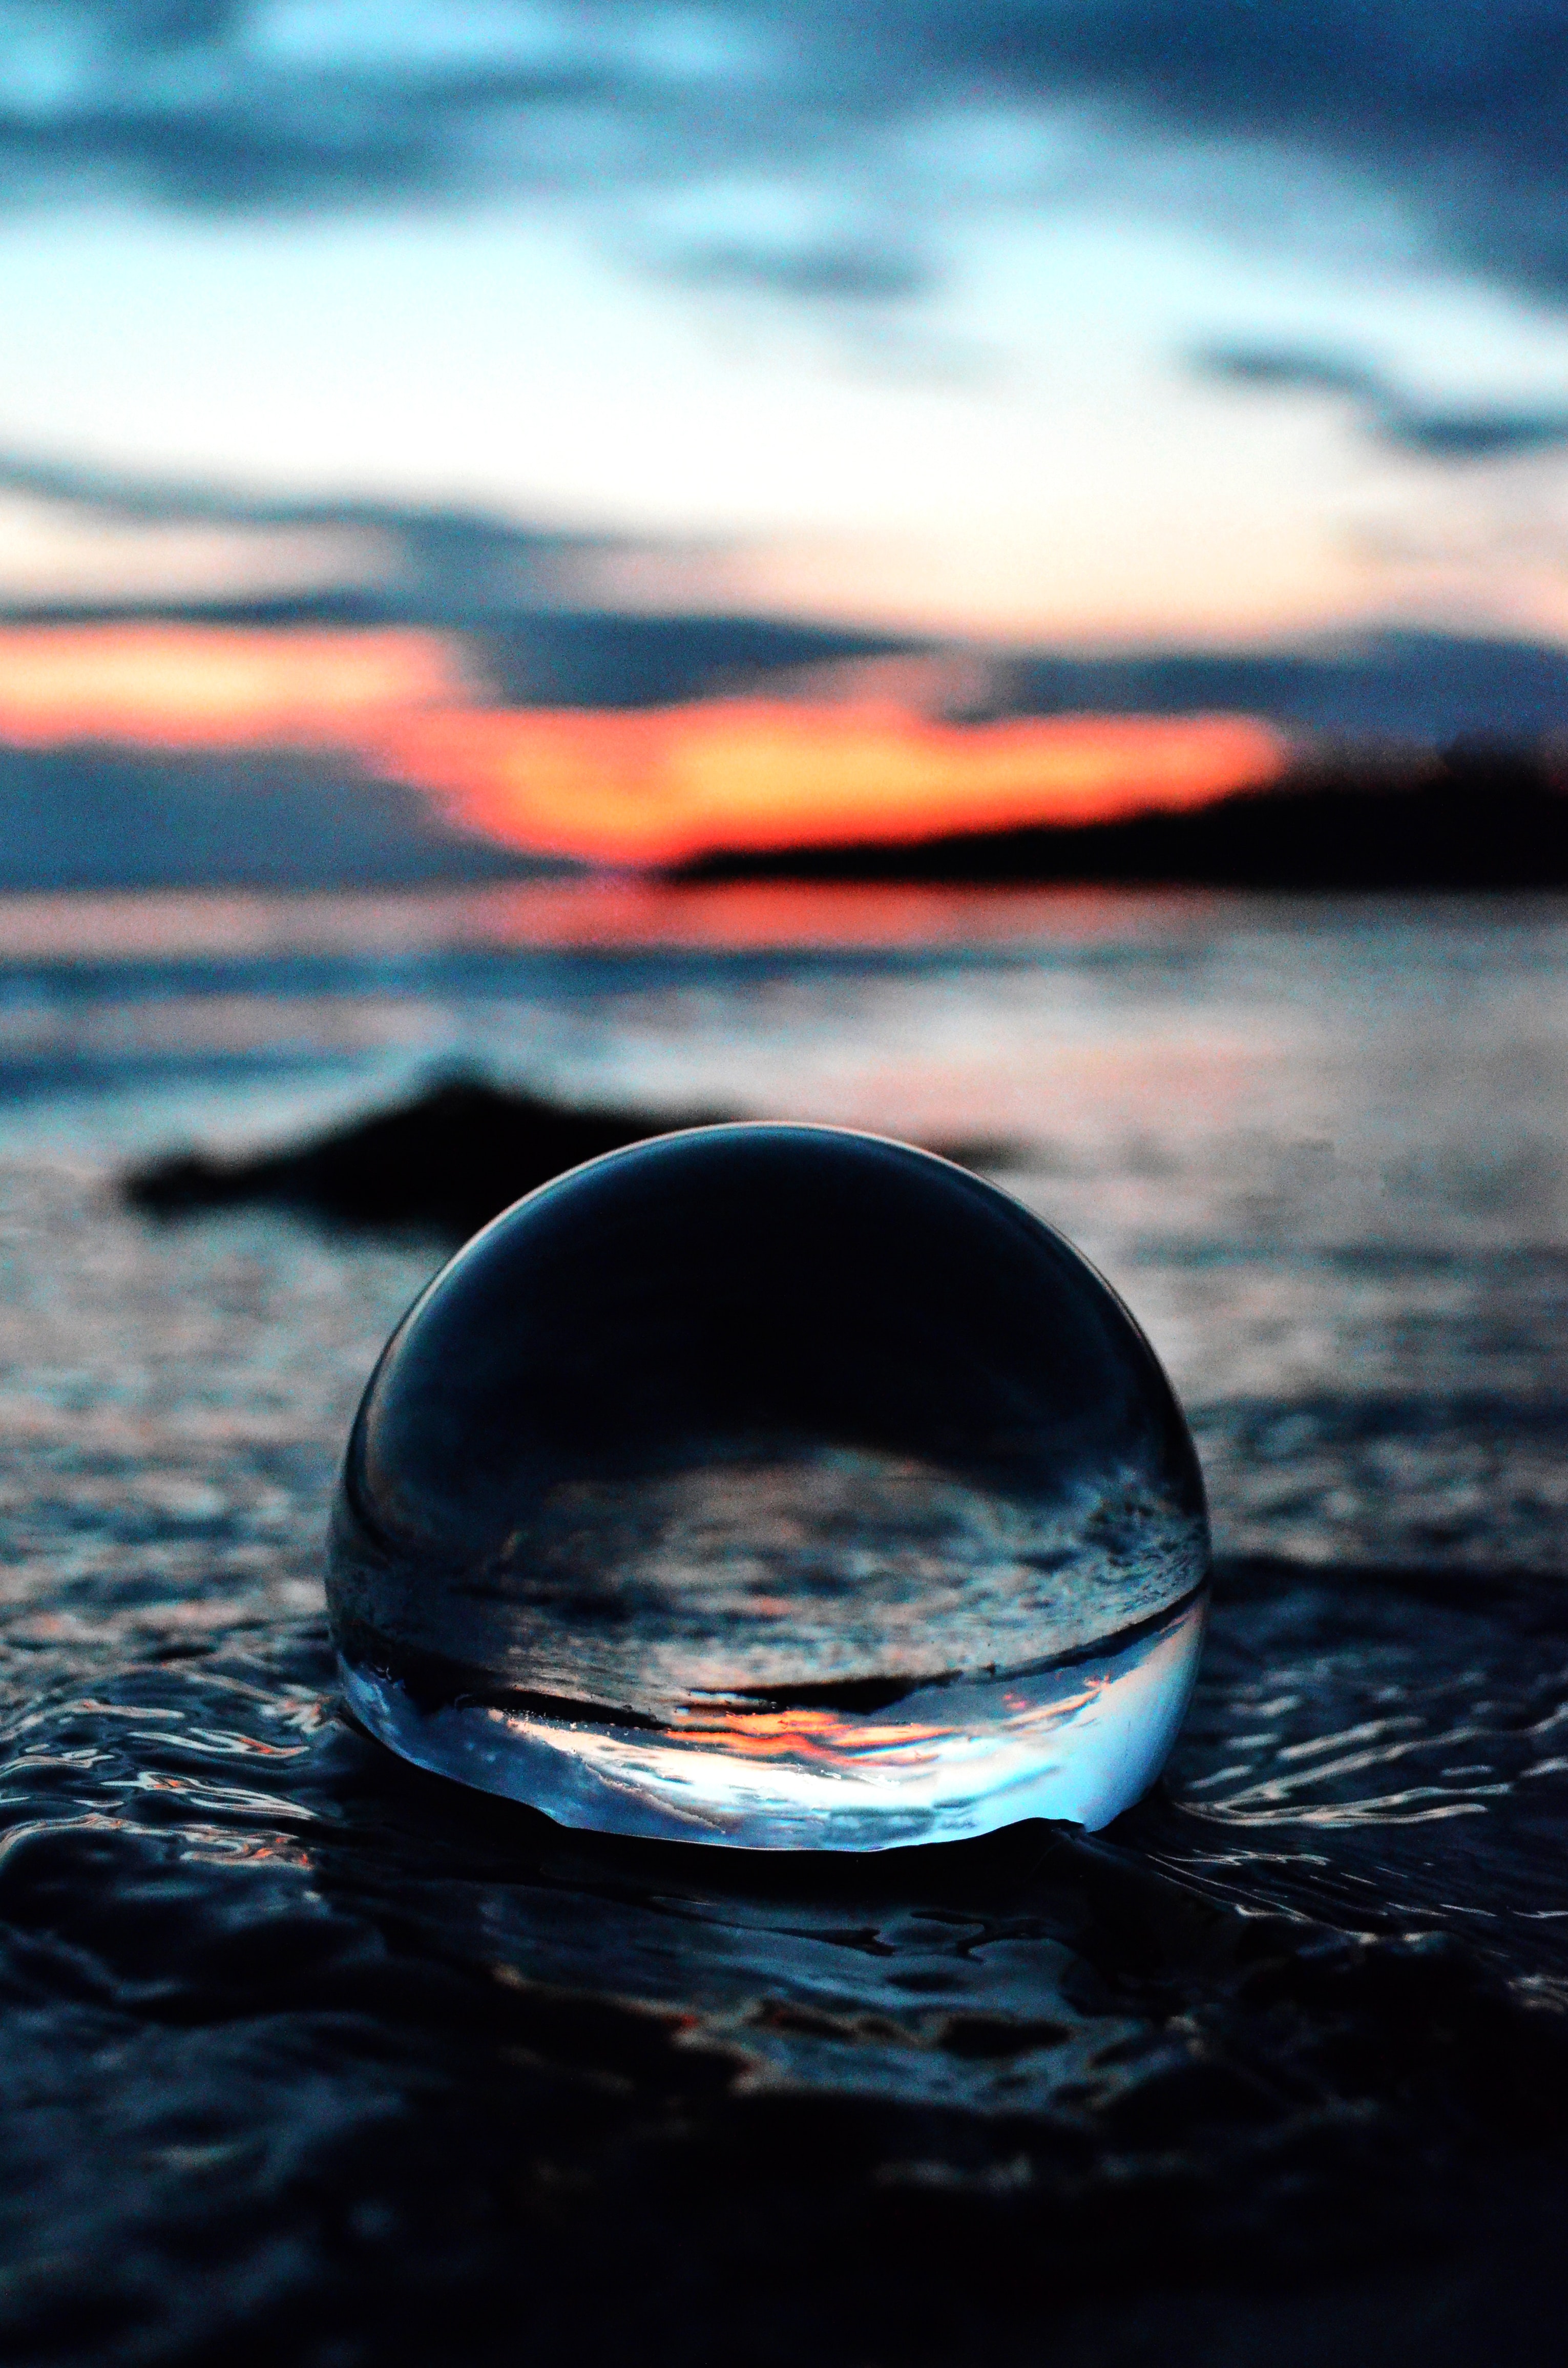
water, reflection, sea, wave, sky, horizon, photography, atmosphere, ocean, sphere, calm, sunset, computer wallpaper, sunlight, drop, evening, stock photography